John William Tripe

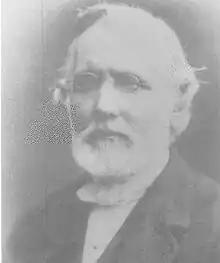
John William Tripe

John William Tripe (26 February 1821 – 7 April 1892) was an English physician of the Victorian era and President of the Royal Meteorological Society (1871–72).